SS Belgenland (1914)

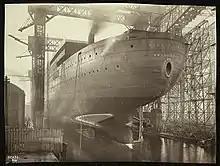
"Belgenland" being fitted out in Harland & Wolff shipyard in Belfast during the First World War

A photograph of the ship being fitted out in Belfast between 1915 and 1917 shows ""Belgenland", Antwerpen" on her stern as her name and intended port of registration. However, German forces had captured Antwerp in October 1914. Hence when she was completed in 1917, "Belgenland" was transferred to White Star Line, renamed "Belgic" and registered in Liverpool. Her United Kingdom official number was 140517 and her code letters were JQDG.